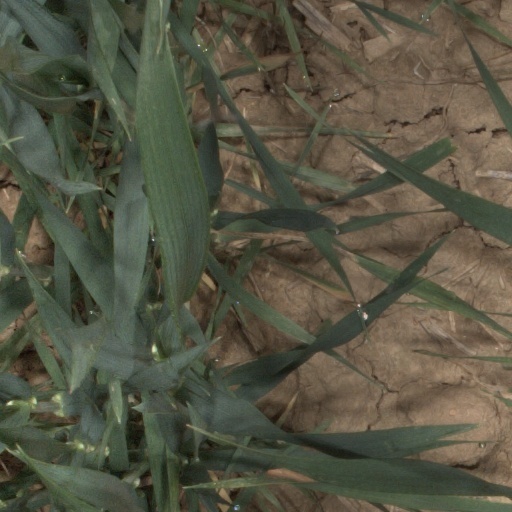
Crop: wheat